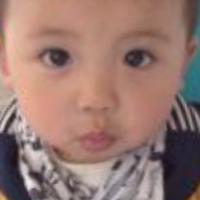
Age group: age 01-10